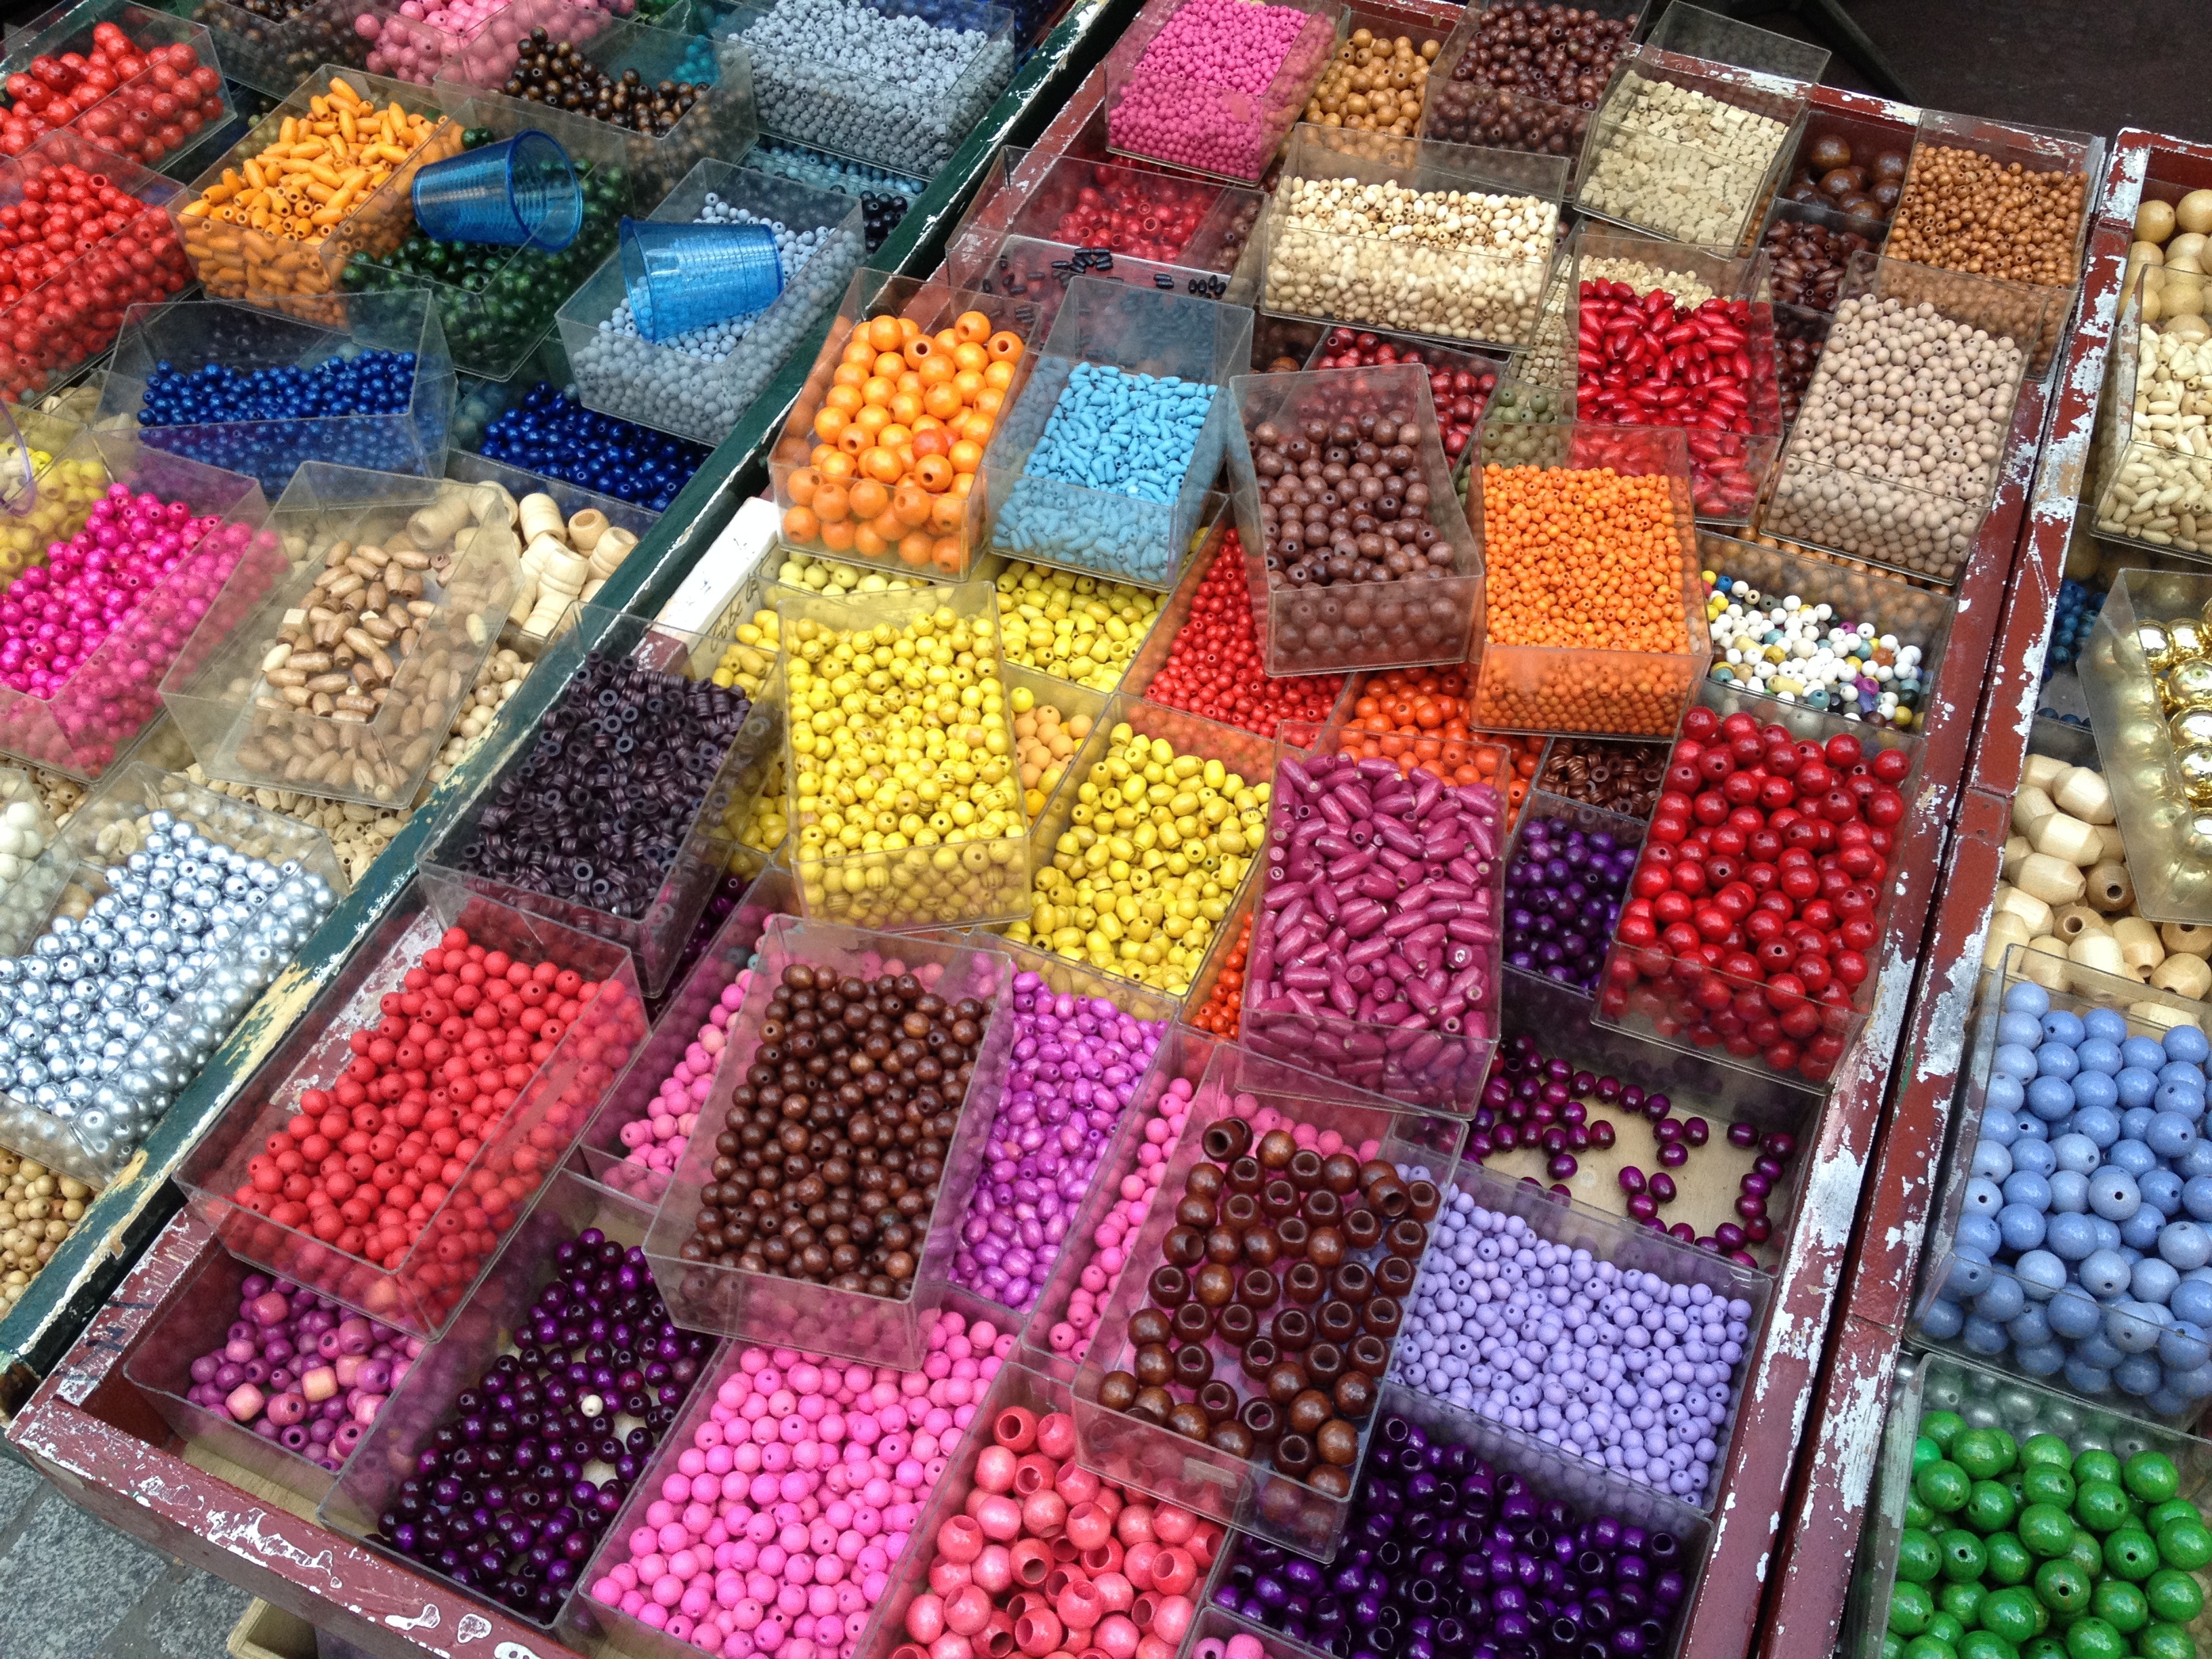
flower, pattern, color, bead, material, crochet, textile, art, colors, boxes, buttons